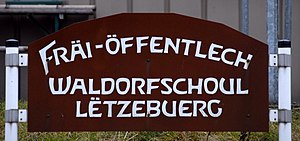
Rudolf Steiner-skole
En Waldorf-skole i Luxemborg
En Rudolf Steiner-skole er en skole som bygger på østrigeren Rudolf Steiners uddannelsesfilosofi, som har sit udspring i antroposofien.